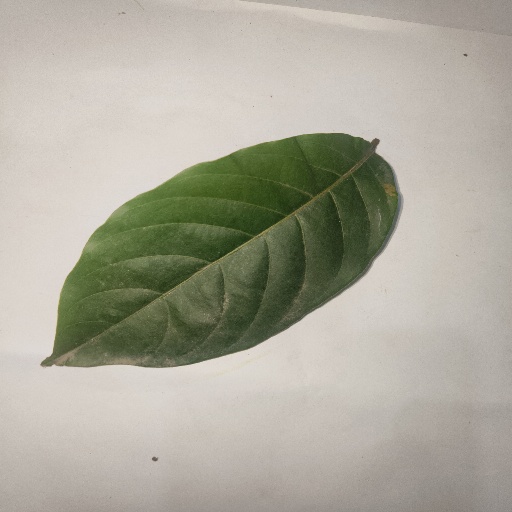
Species: HariTaki
Leaf condition: Healthy Leaf